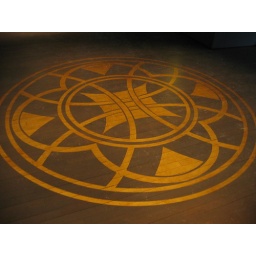
the floor in the stained glass gallery/museum thing inside navypier.